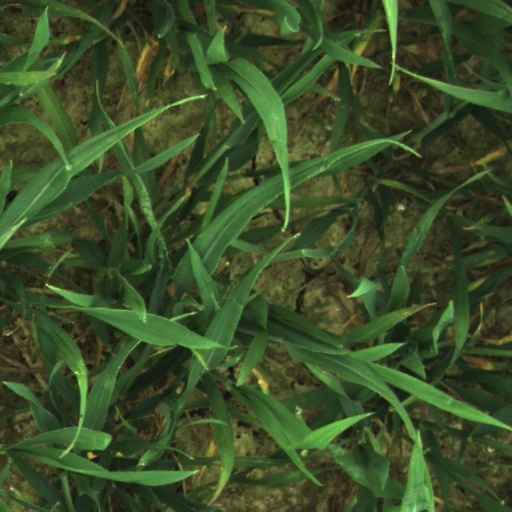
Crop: wheat